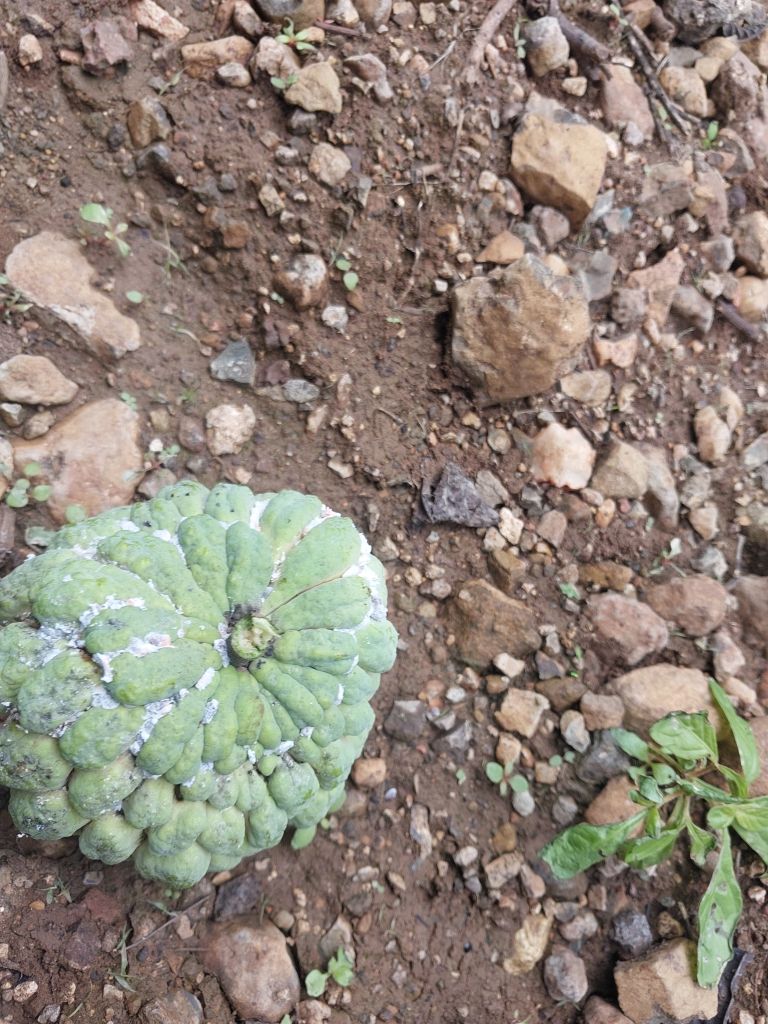
Disease label: Mealy Bug